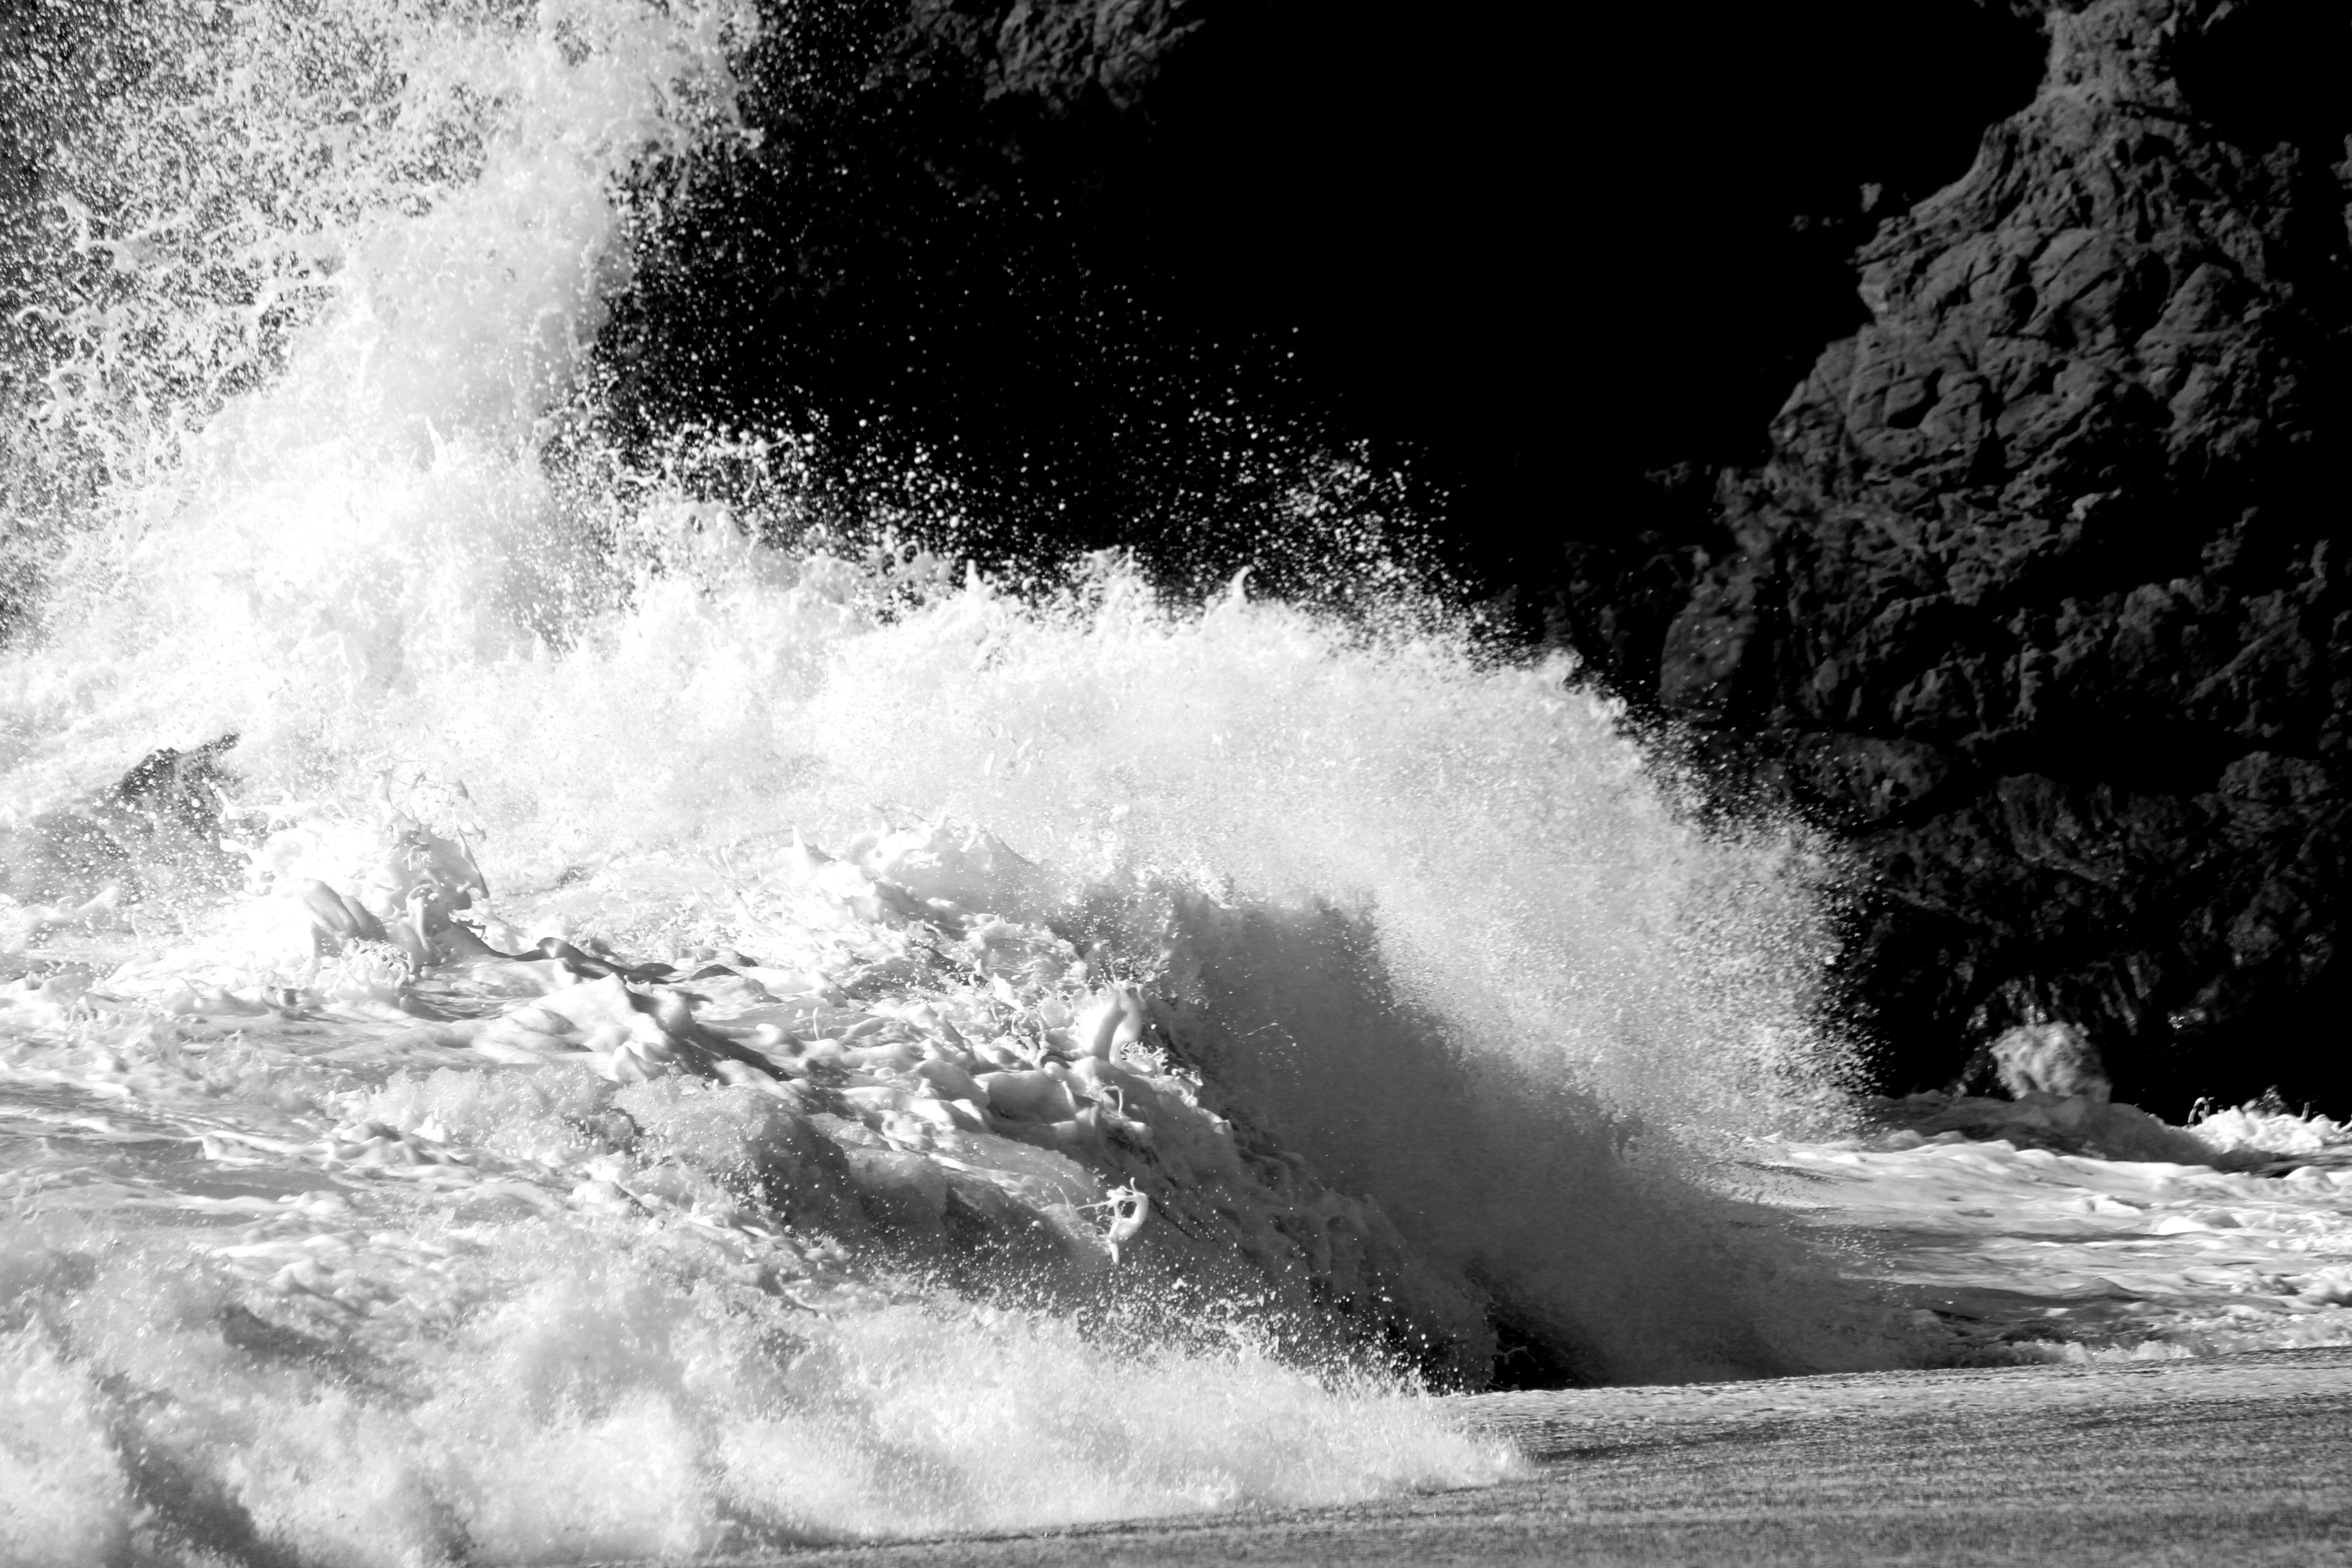
sea, coast, water, rock, ocean, black and white, wave, river, rapid, monochrome, water feature, monochrome photography, atmospheric phenomenon, geological phenomenon, wind wave